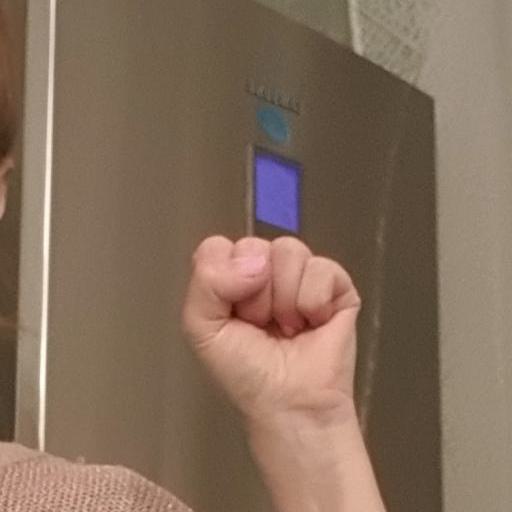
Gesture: fist